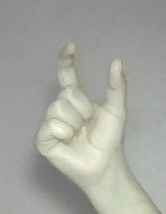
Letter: nun